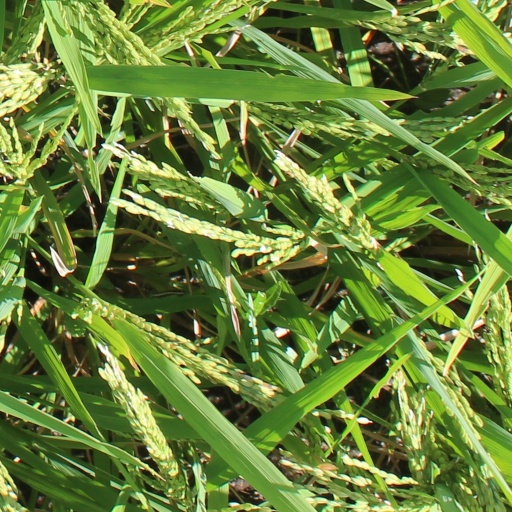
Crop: rice